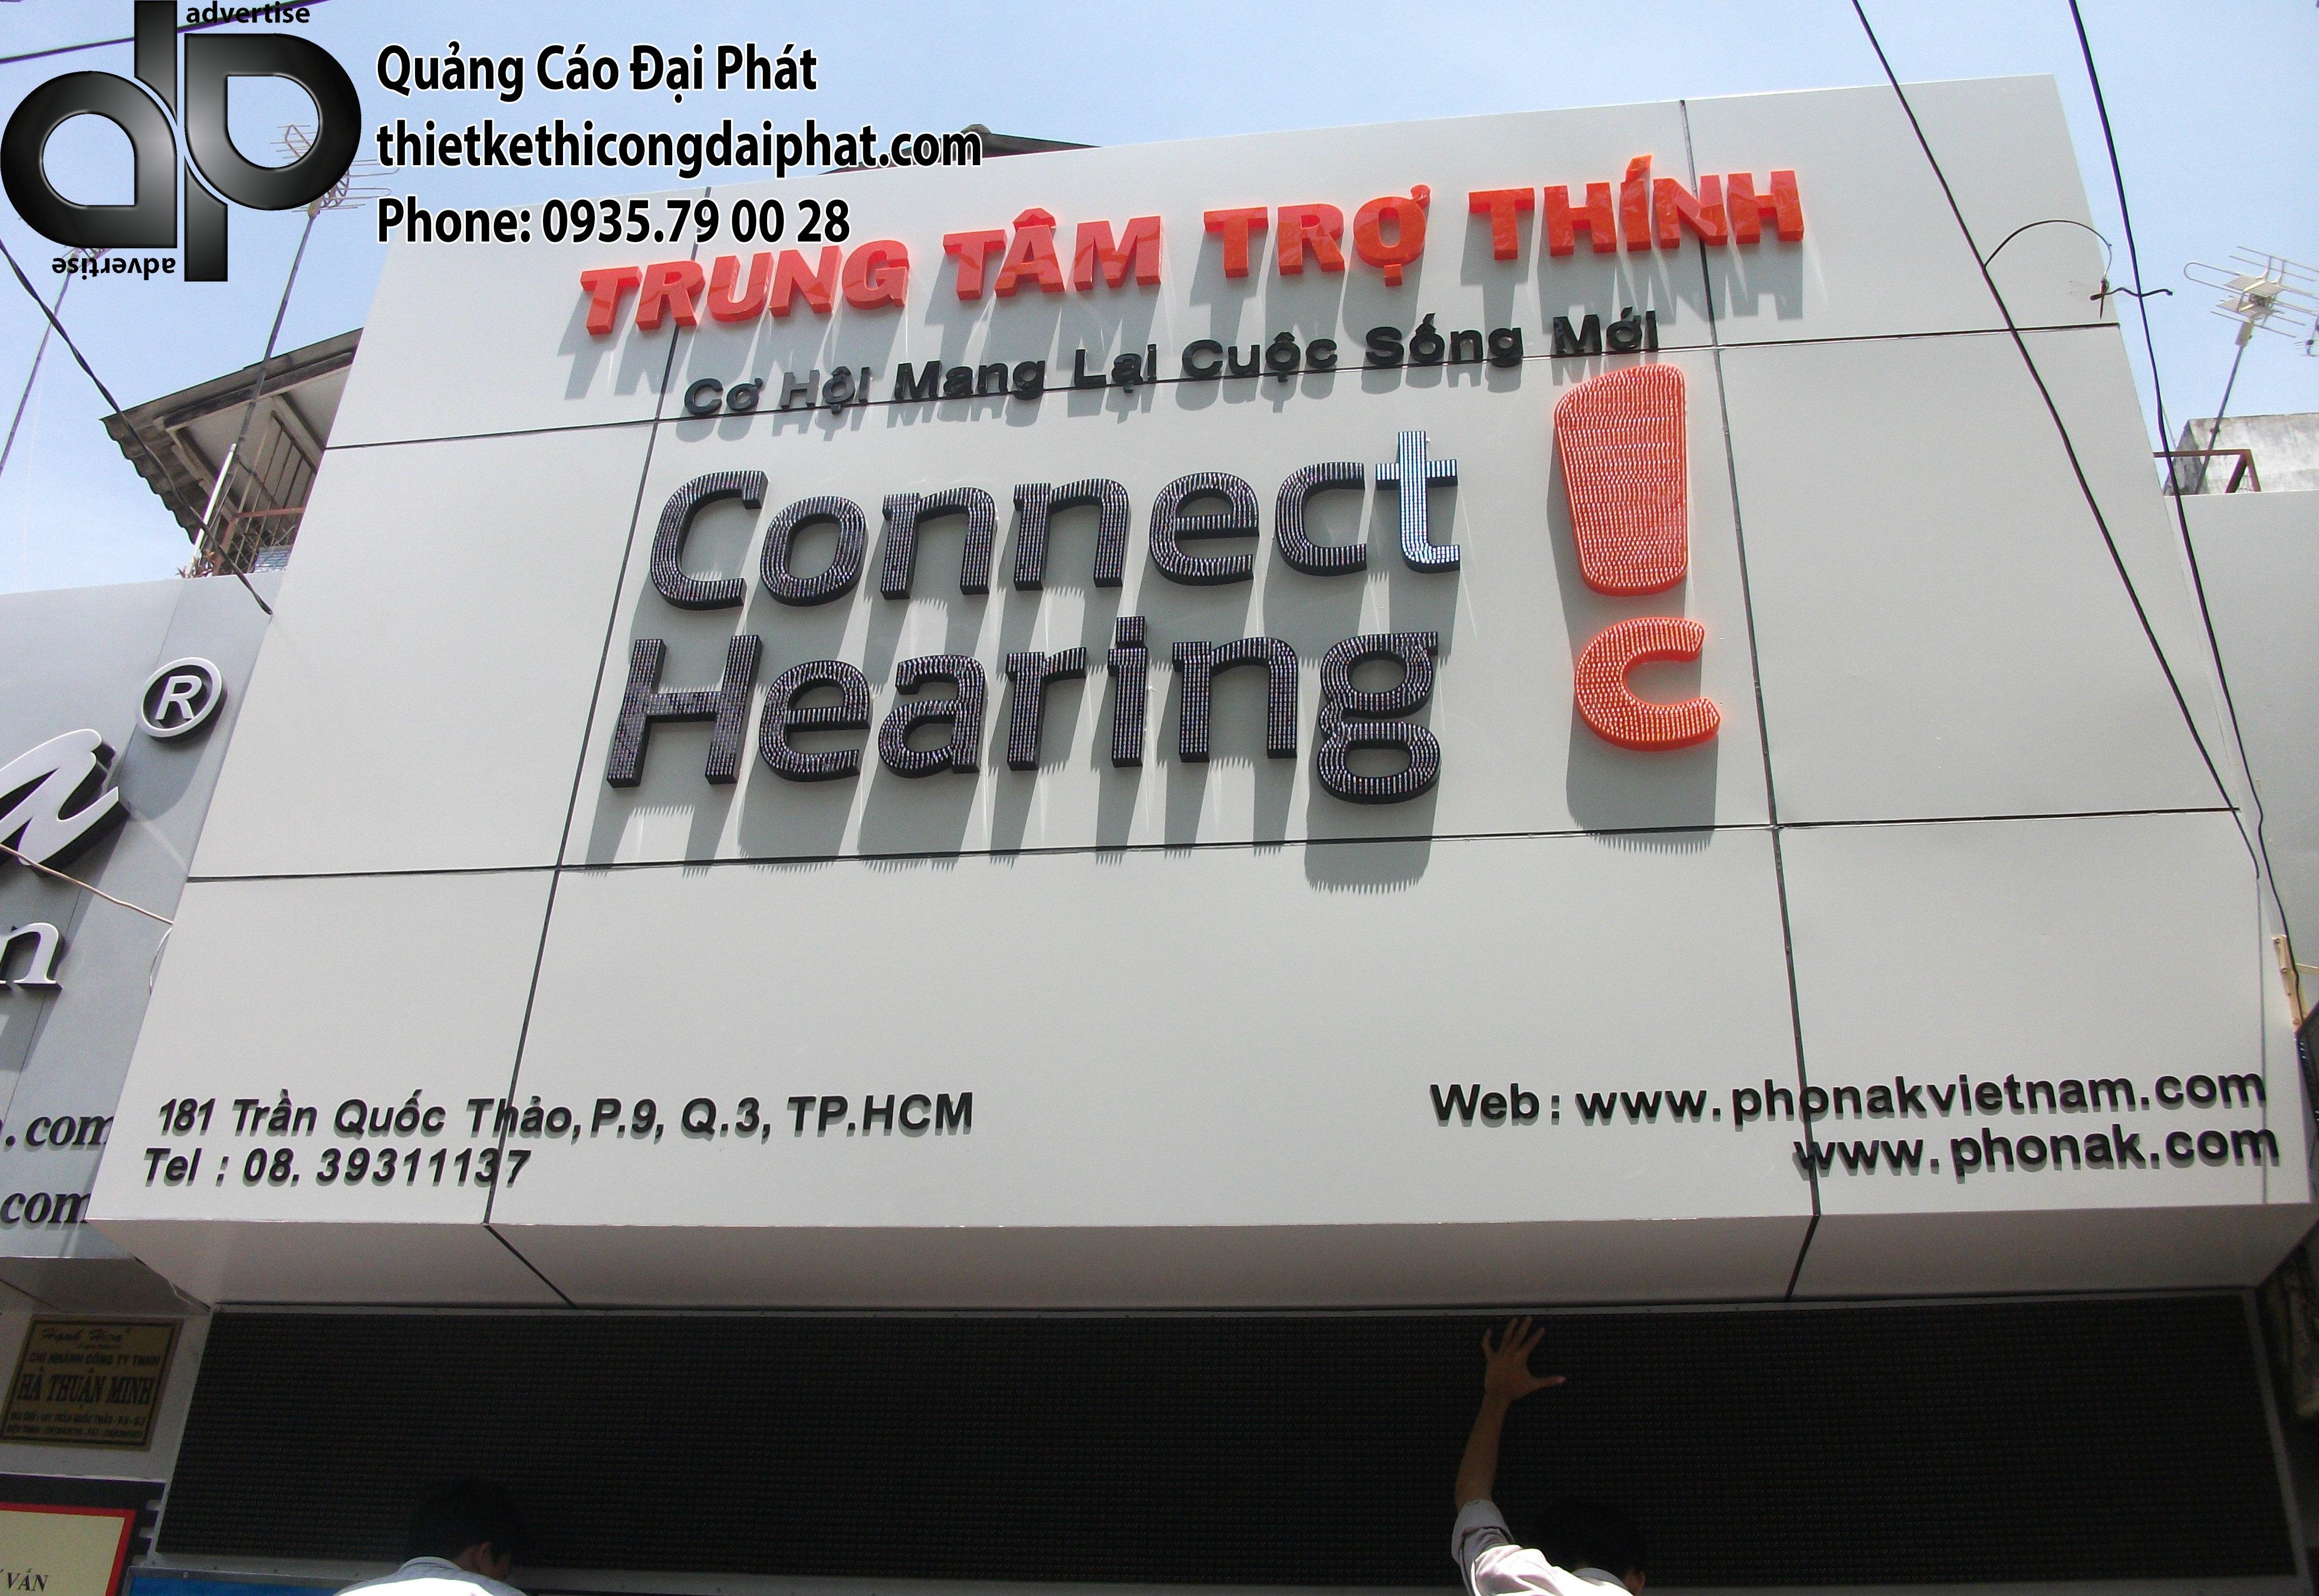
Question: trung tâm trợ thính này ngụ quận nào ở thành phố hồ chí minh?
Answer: quận 3